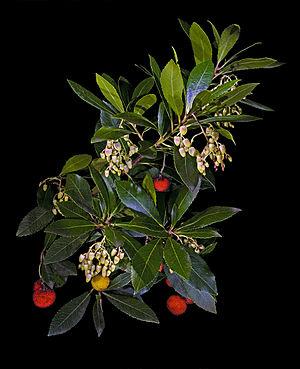
Arbutus unedo Arbousier commun. Locatité
Arbutus est un genre de plantes à fleurs de la famille des Ericaceae, originaire des régions tempérées chaudes de la Méditerranée, de l'Europe occidentale et de l'Amérique du Nord.
L'arbousier ou arbousier commun, parfois appelé arbre à fraises, est une espèce d'arbustes ou de petits arbres de la famille des Ericaceae qui pousse dans l'ensemble du pourtour méditerranéen occidental mais aussi dans le nord du pourtour oriental. Son fruit est appelé arbouse.